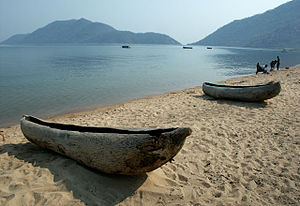
Monkey Bay
Strand ved Malawisøen i Monkey Bay.
Monkey Bay er en by i den sydlige del af Malawi med et indbyggertal på cirka 14.500. Byen ligger på bredden af Malawisøen og er et af landets mest besøgte turistcentre.